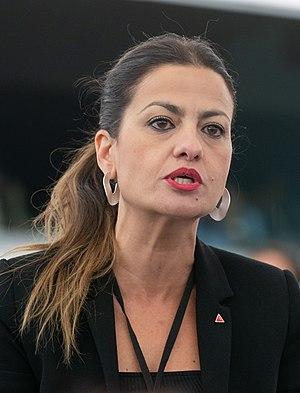
Sira Rego, née le 20 novembre 1973 à Valence, est une femme politique espagnole membre de la direction fédérale de la Gauche unie.